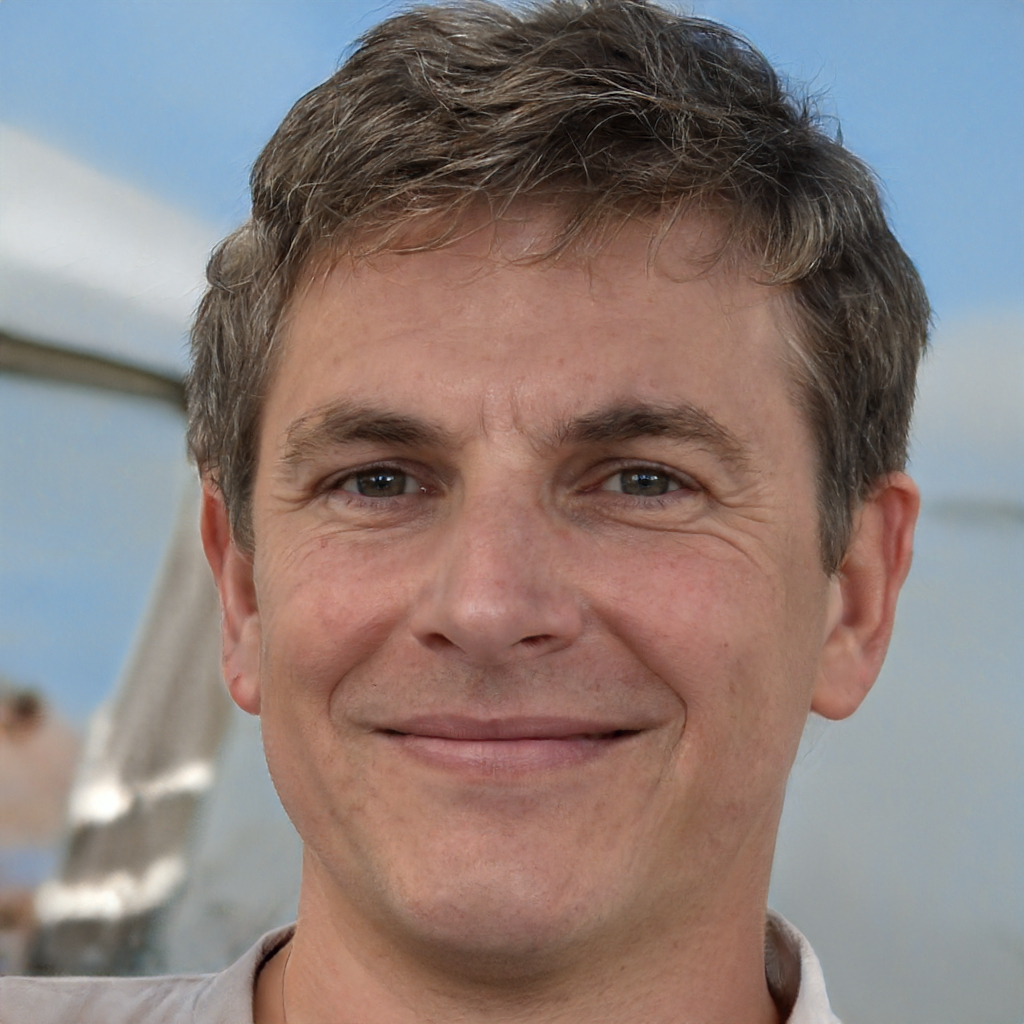
Gender: Male